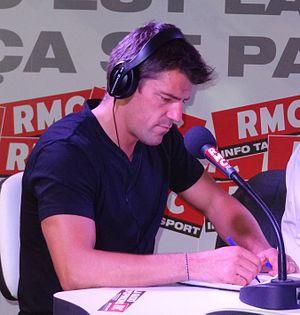
Grégory Coupet, né le 31 décembre 1972 au Puy-en-Velay, est un footballeur international français qui évolue au poste de gardien de but du milieu des années 1990 jusqu'au début des années 2010.